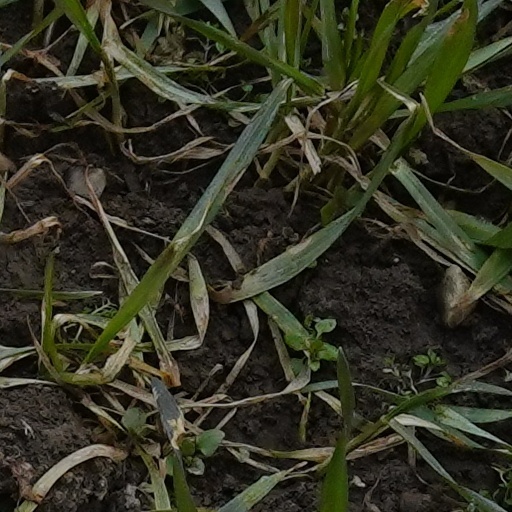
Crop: wheat